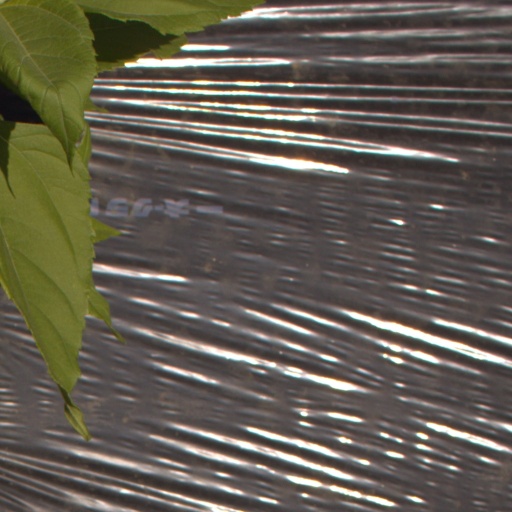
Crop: Jerusalem artichoke